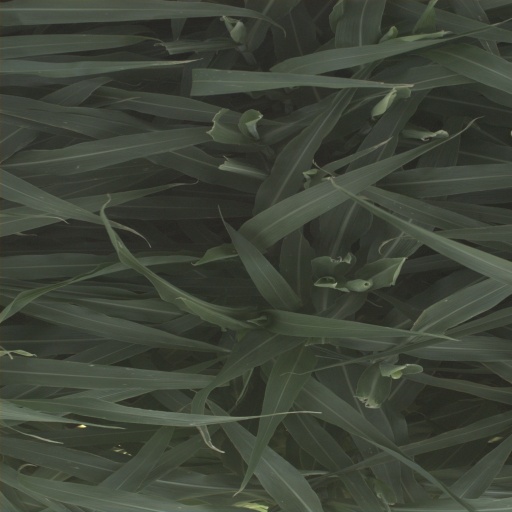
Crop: sorghum